Bridges in the Russo-Ukrainian War

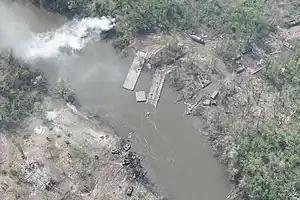
Destroyed Russian floating bridge and vehicles near Bilohorivka on the Siversky Donets River

With Ukraine having destroyed the original bridges over the Siversky Donets, the Russian attempt at advancing by crossing the river in Eastern Ukraine in May 2022 required Russia to build a military pontoon bridge. Russia constructed several. One of these pontoons resulted in a concentration of Russian vehicles in a range of Ukrainian artillery. As soon as the bridge was damaged, more pontoons had to be brought up, and the resultant traffic jam was hit repeatedly by artillery. Ukraine claimed a battle group of over 70 military vehicles destroyed, together with around 500 troops killed, including the Russian colonel commanding the engineers.